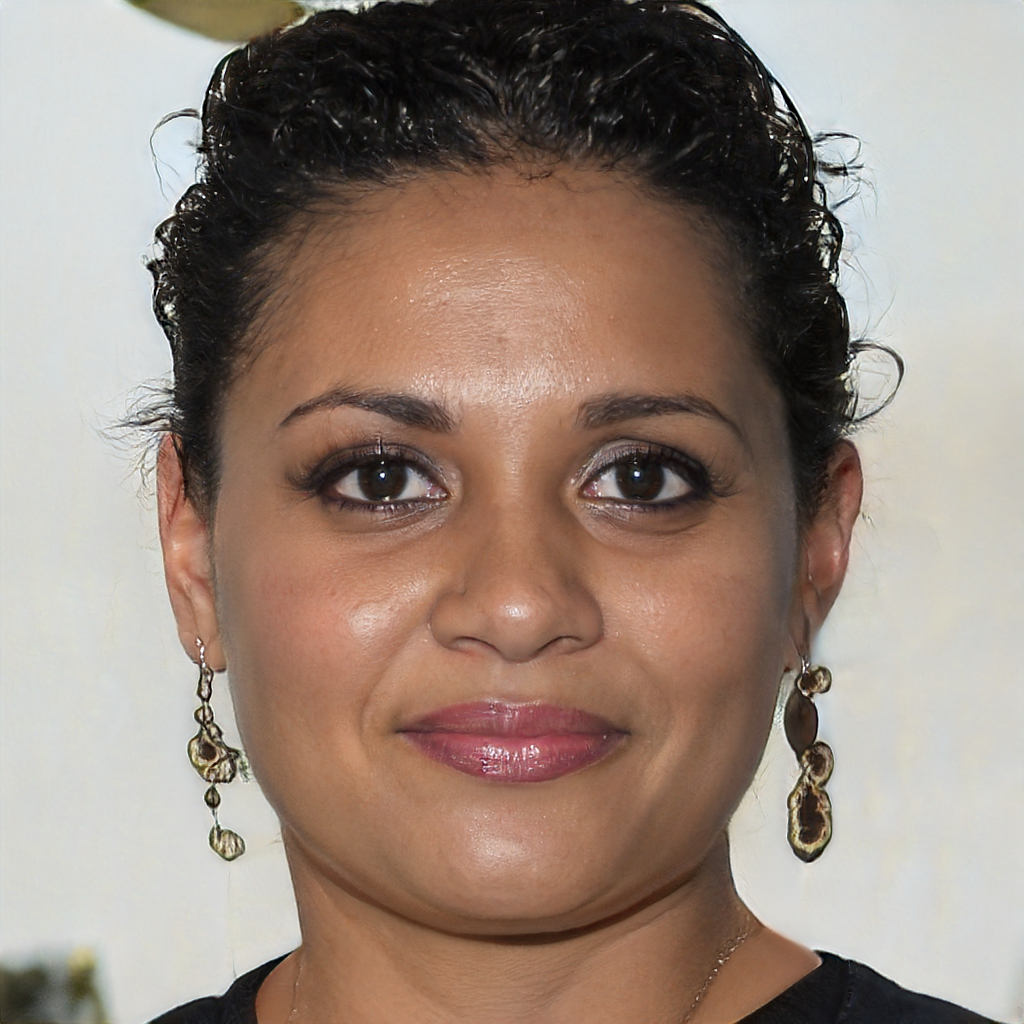
Gender: Female